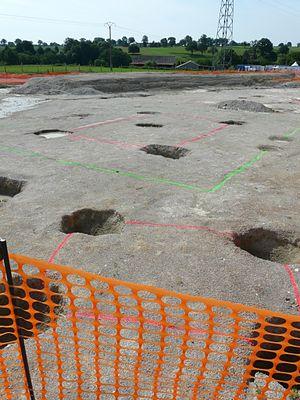
Moulay est une commune française, située dans le département de la Mayenne en région Pays de la Loire, peuplée de 963 habitants.
L'oppidum de Moulay ou oppidum du Mesnil est un oppidum situé sur la commune de Moulay, département de la Mayenne, région Pays de la Loire. Des fouilles ont eu lieu sur le site entre 1972 et 1975, au moment du développement de la commune, en particulier la construction d'un lotissement. Un premier rempart a été dégagé à cette occasion, supposant une superficie de 12 hectares au site, ainsi qu'un certain nombre de vestiges désormais exposés au Musée archéologique départemental de Jublains. Le 26 mai 1986, l'enceinte a fait l'objet d'une inscription au titre des monuments historiques.